Anthony S. Baxter

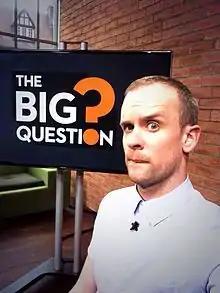

Anthony Stuart Baxter (born 1 May 1982) is a British journalist and broadcaster from Rochdale.